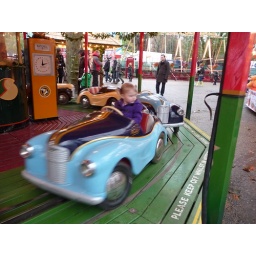
Sitting in the blue car 065